North East (film)

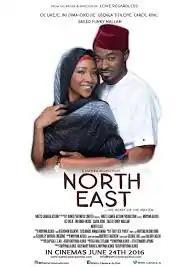
Release Poster

North East is a 2016 Nigerian romantic drama film written, co-produced and directed by Muyiwa Aluko. The film starred Ini Dima-Okojie and OC Ukeje. It was released on June 23, 2016, in Nigeria at Genesis Deluxe Cinemas. For her role as "Hadiza" in the film, Dima-Okojie was nominated for best supporting actress at the 2017 Nigeria Entertainment Awards.